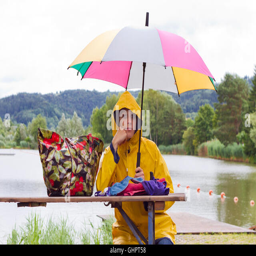
young unhappy woman in the rain